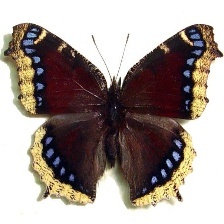
Species: MOURNING CLOAK
Butterfly family (ImageNet category): admiral